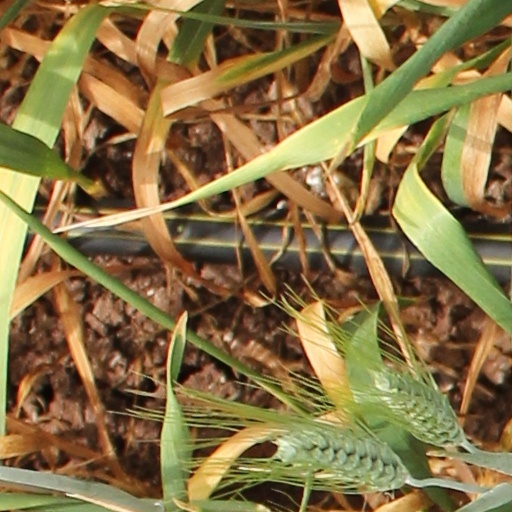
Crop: wheat